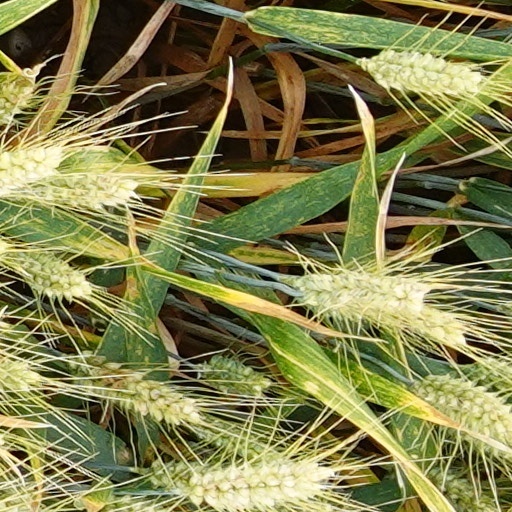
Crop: wheat